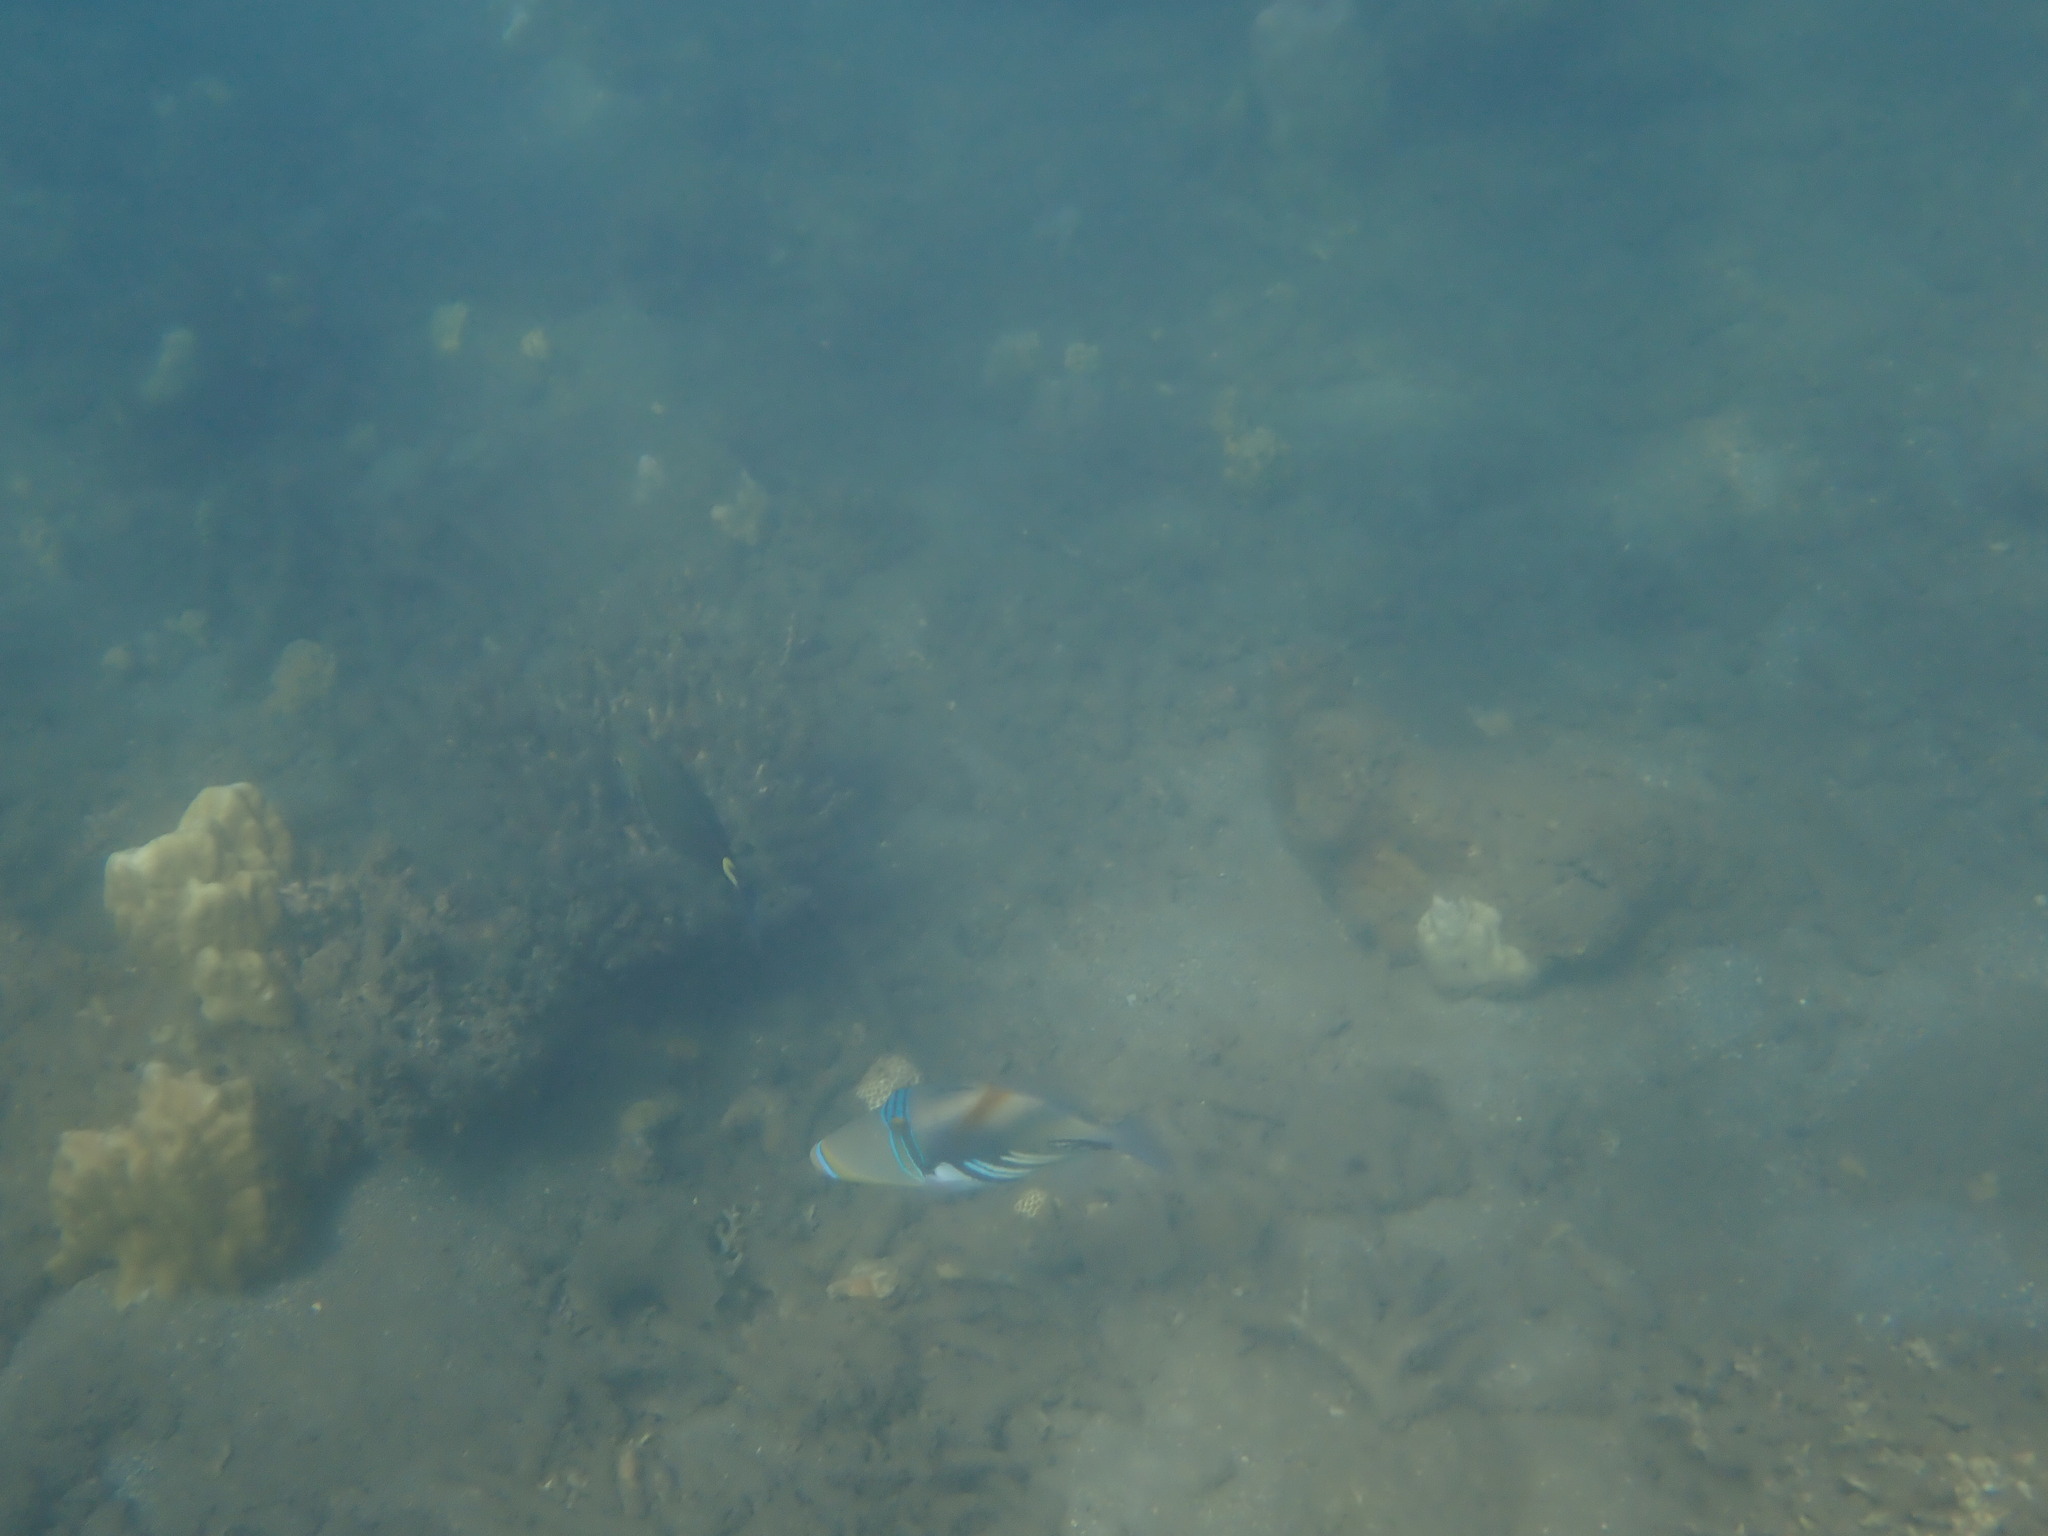
Rhinecanthus aculeatus (Lagoon Triggerfish)